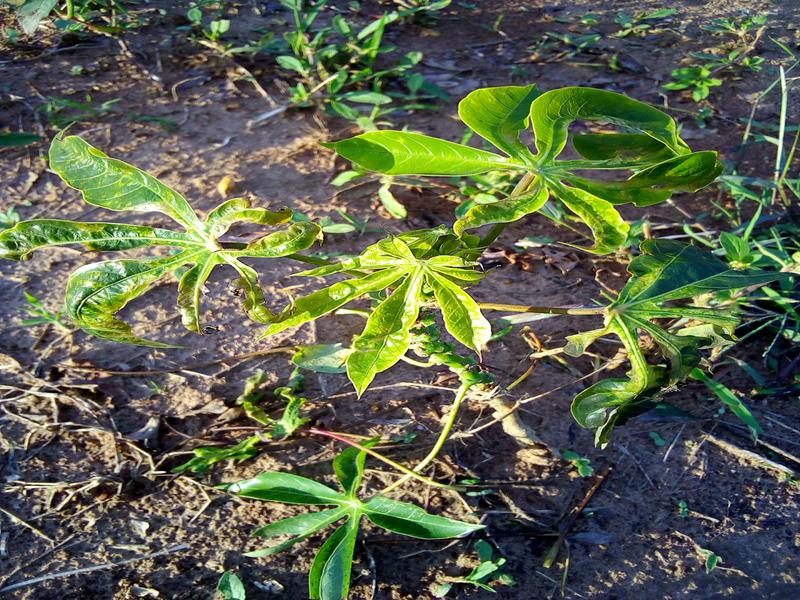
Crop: cassava
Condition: mosaic_disease